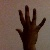
The image shows a hand gesture representing the number 5 in Indian Sign Language.